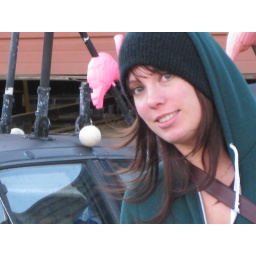
Britt in front of car festooned with pink flamingos and wiffle balls.